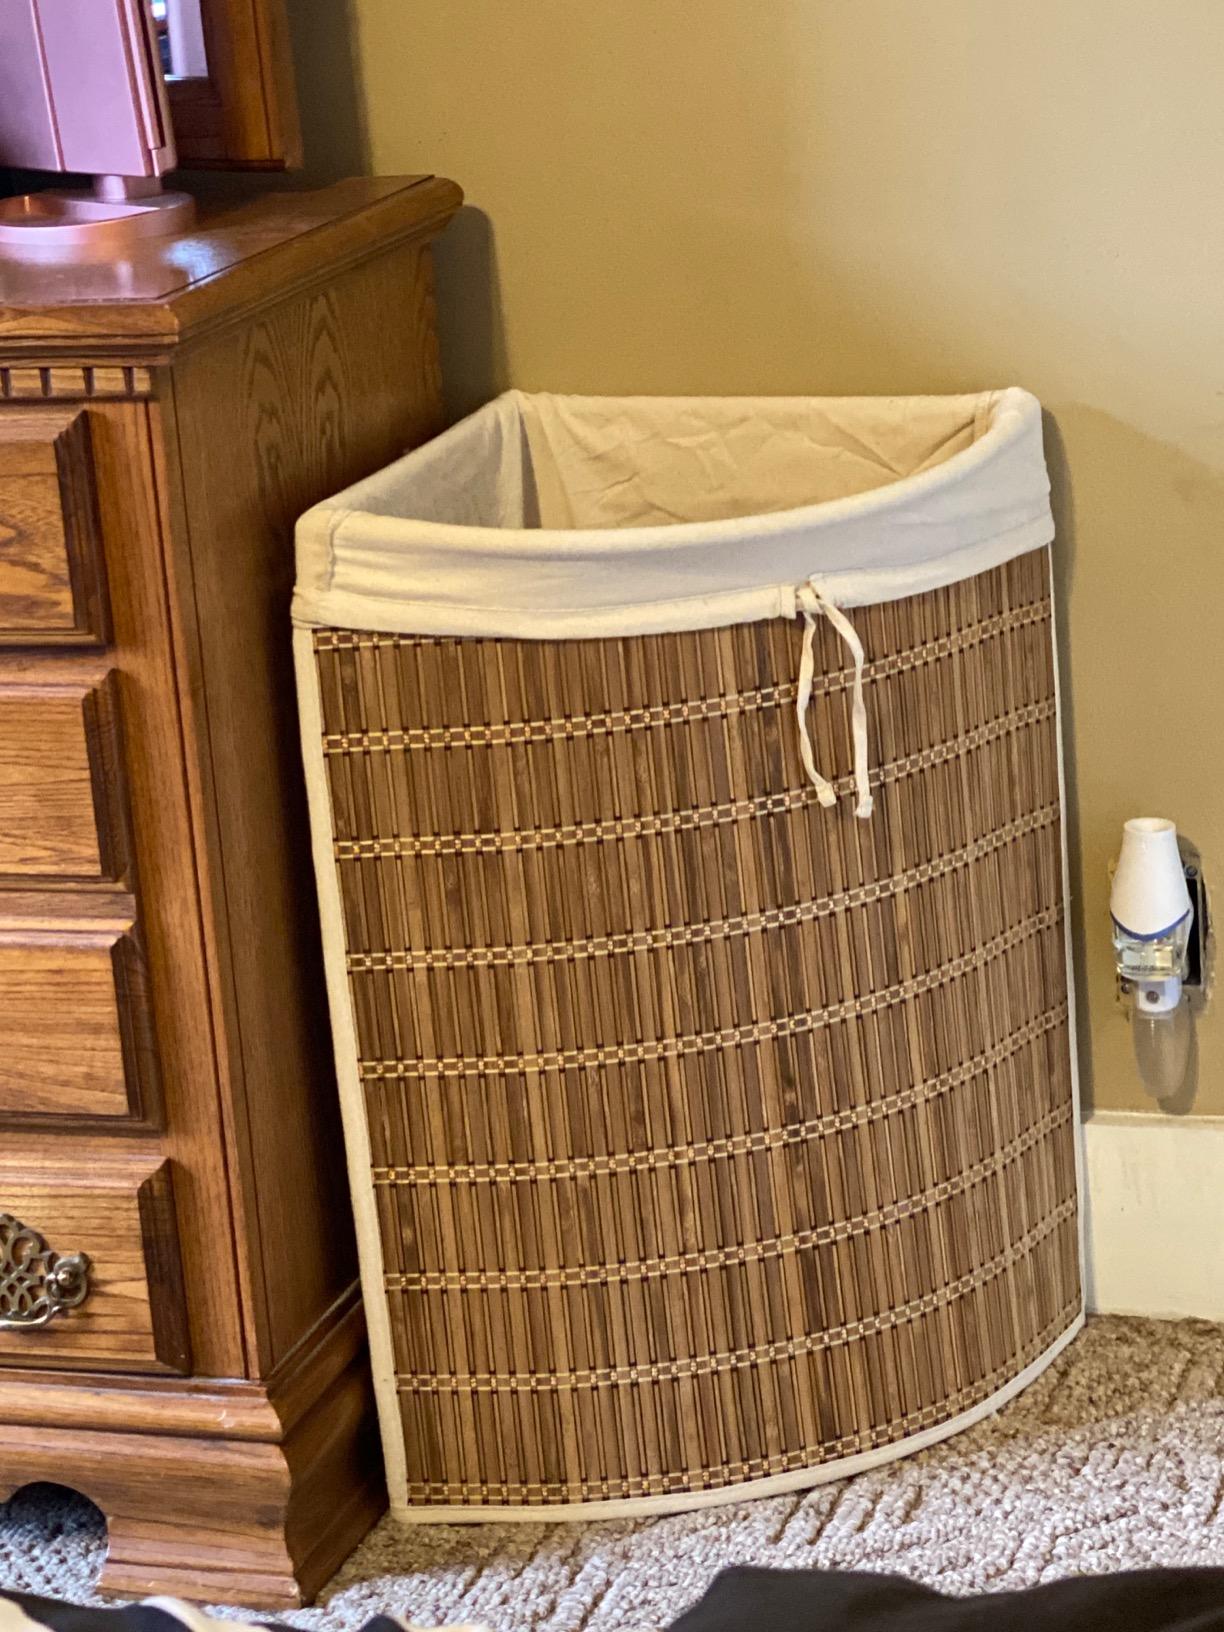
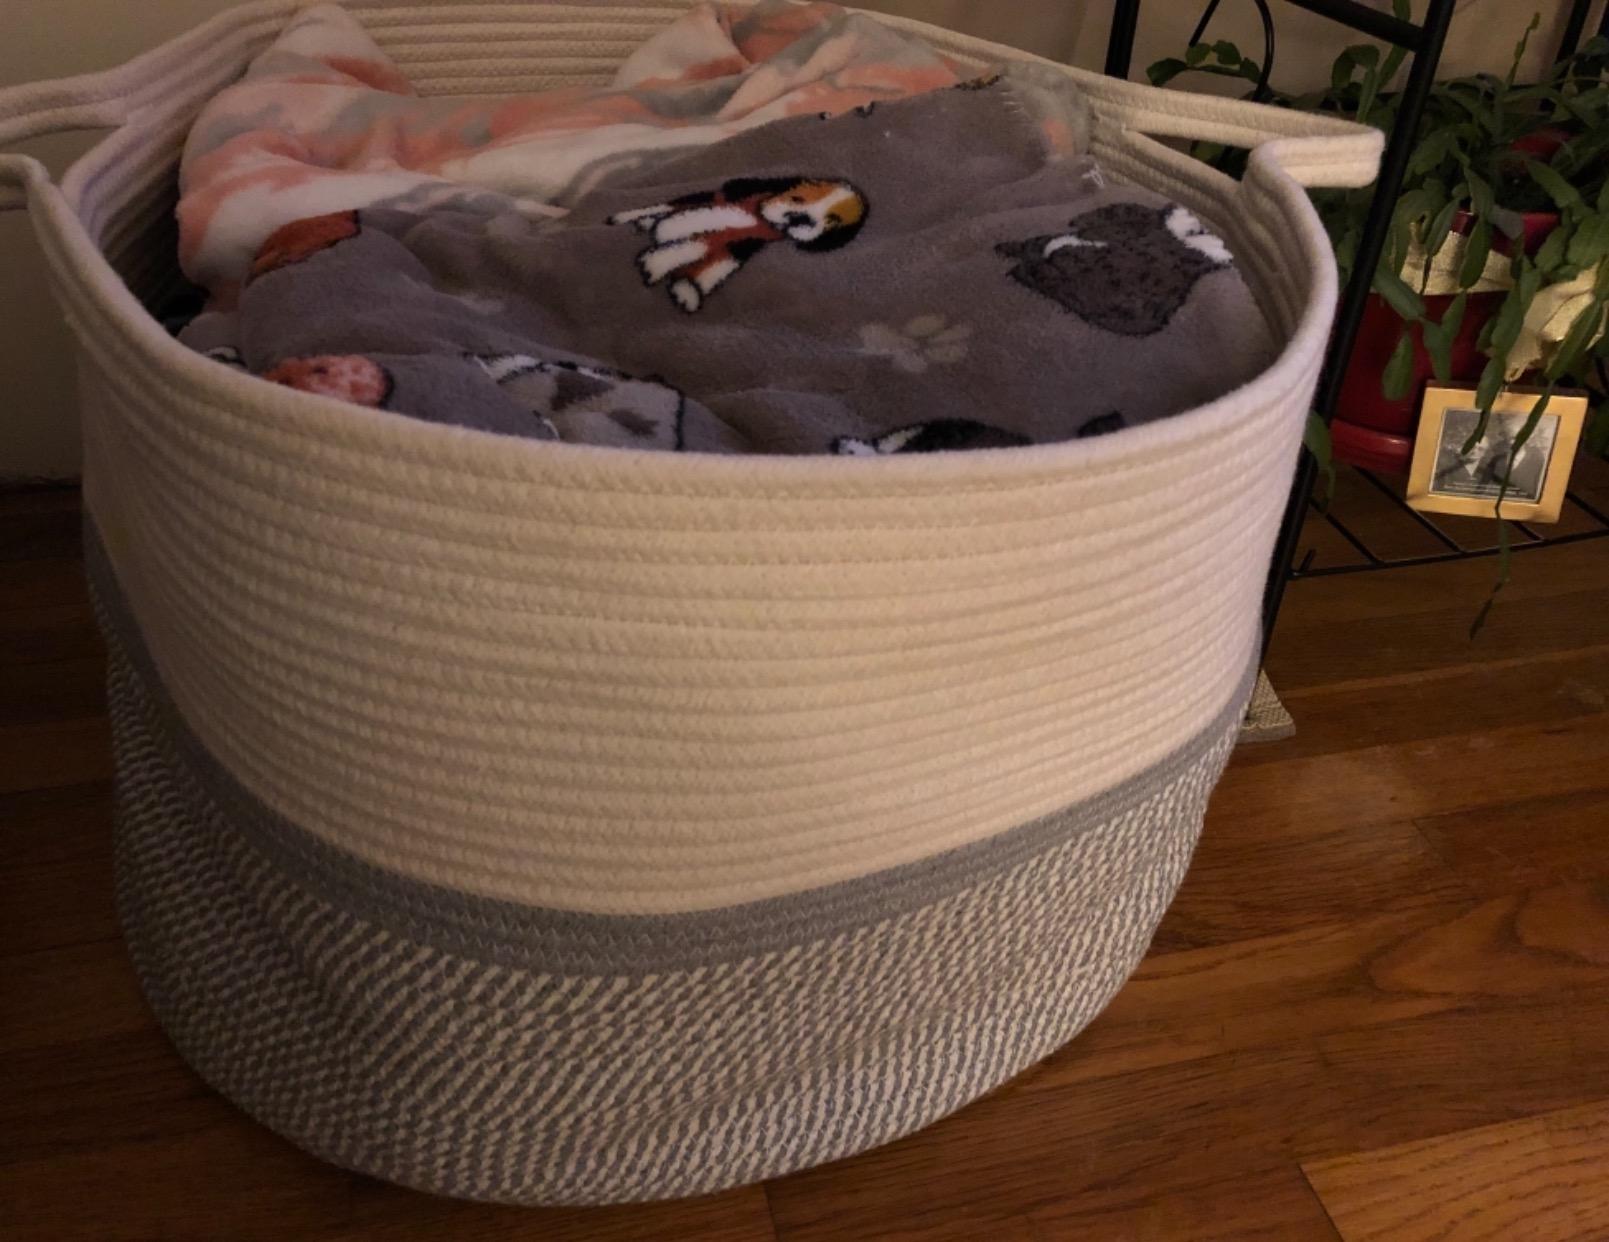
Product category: items_hamper
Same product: no